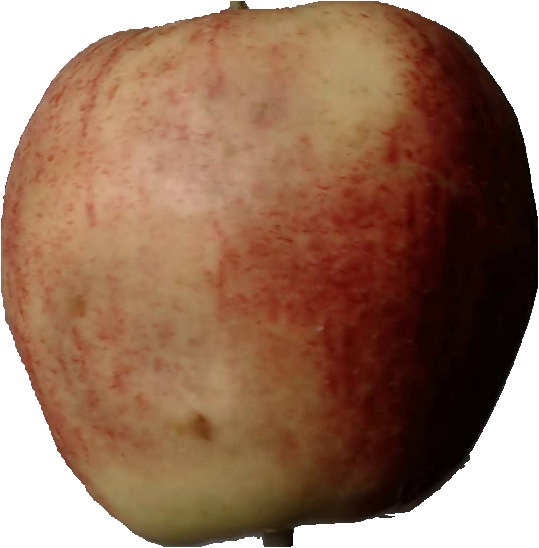
Label: apple_red_3